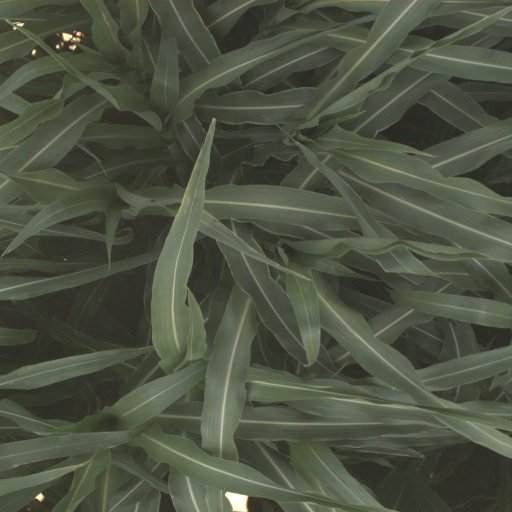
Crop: sorghum